Marcus Adams (footballer)

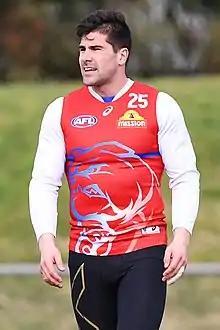
Adams training with the Western Bulldogs in August 2018

Marcus Adams (born 30 June 1993) is a former Australian rules footballer who played for the Western Bulldogs and the Brisbane Lions in the Australian Football League (AFL).